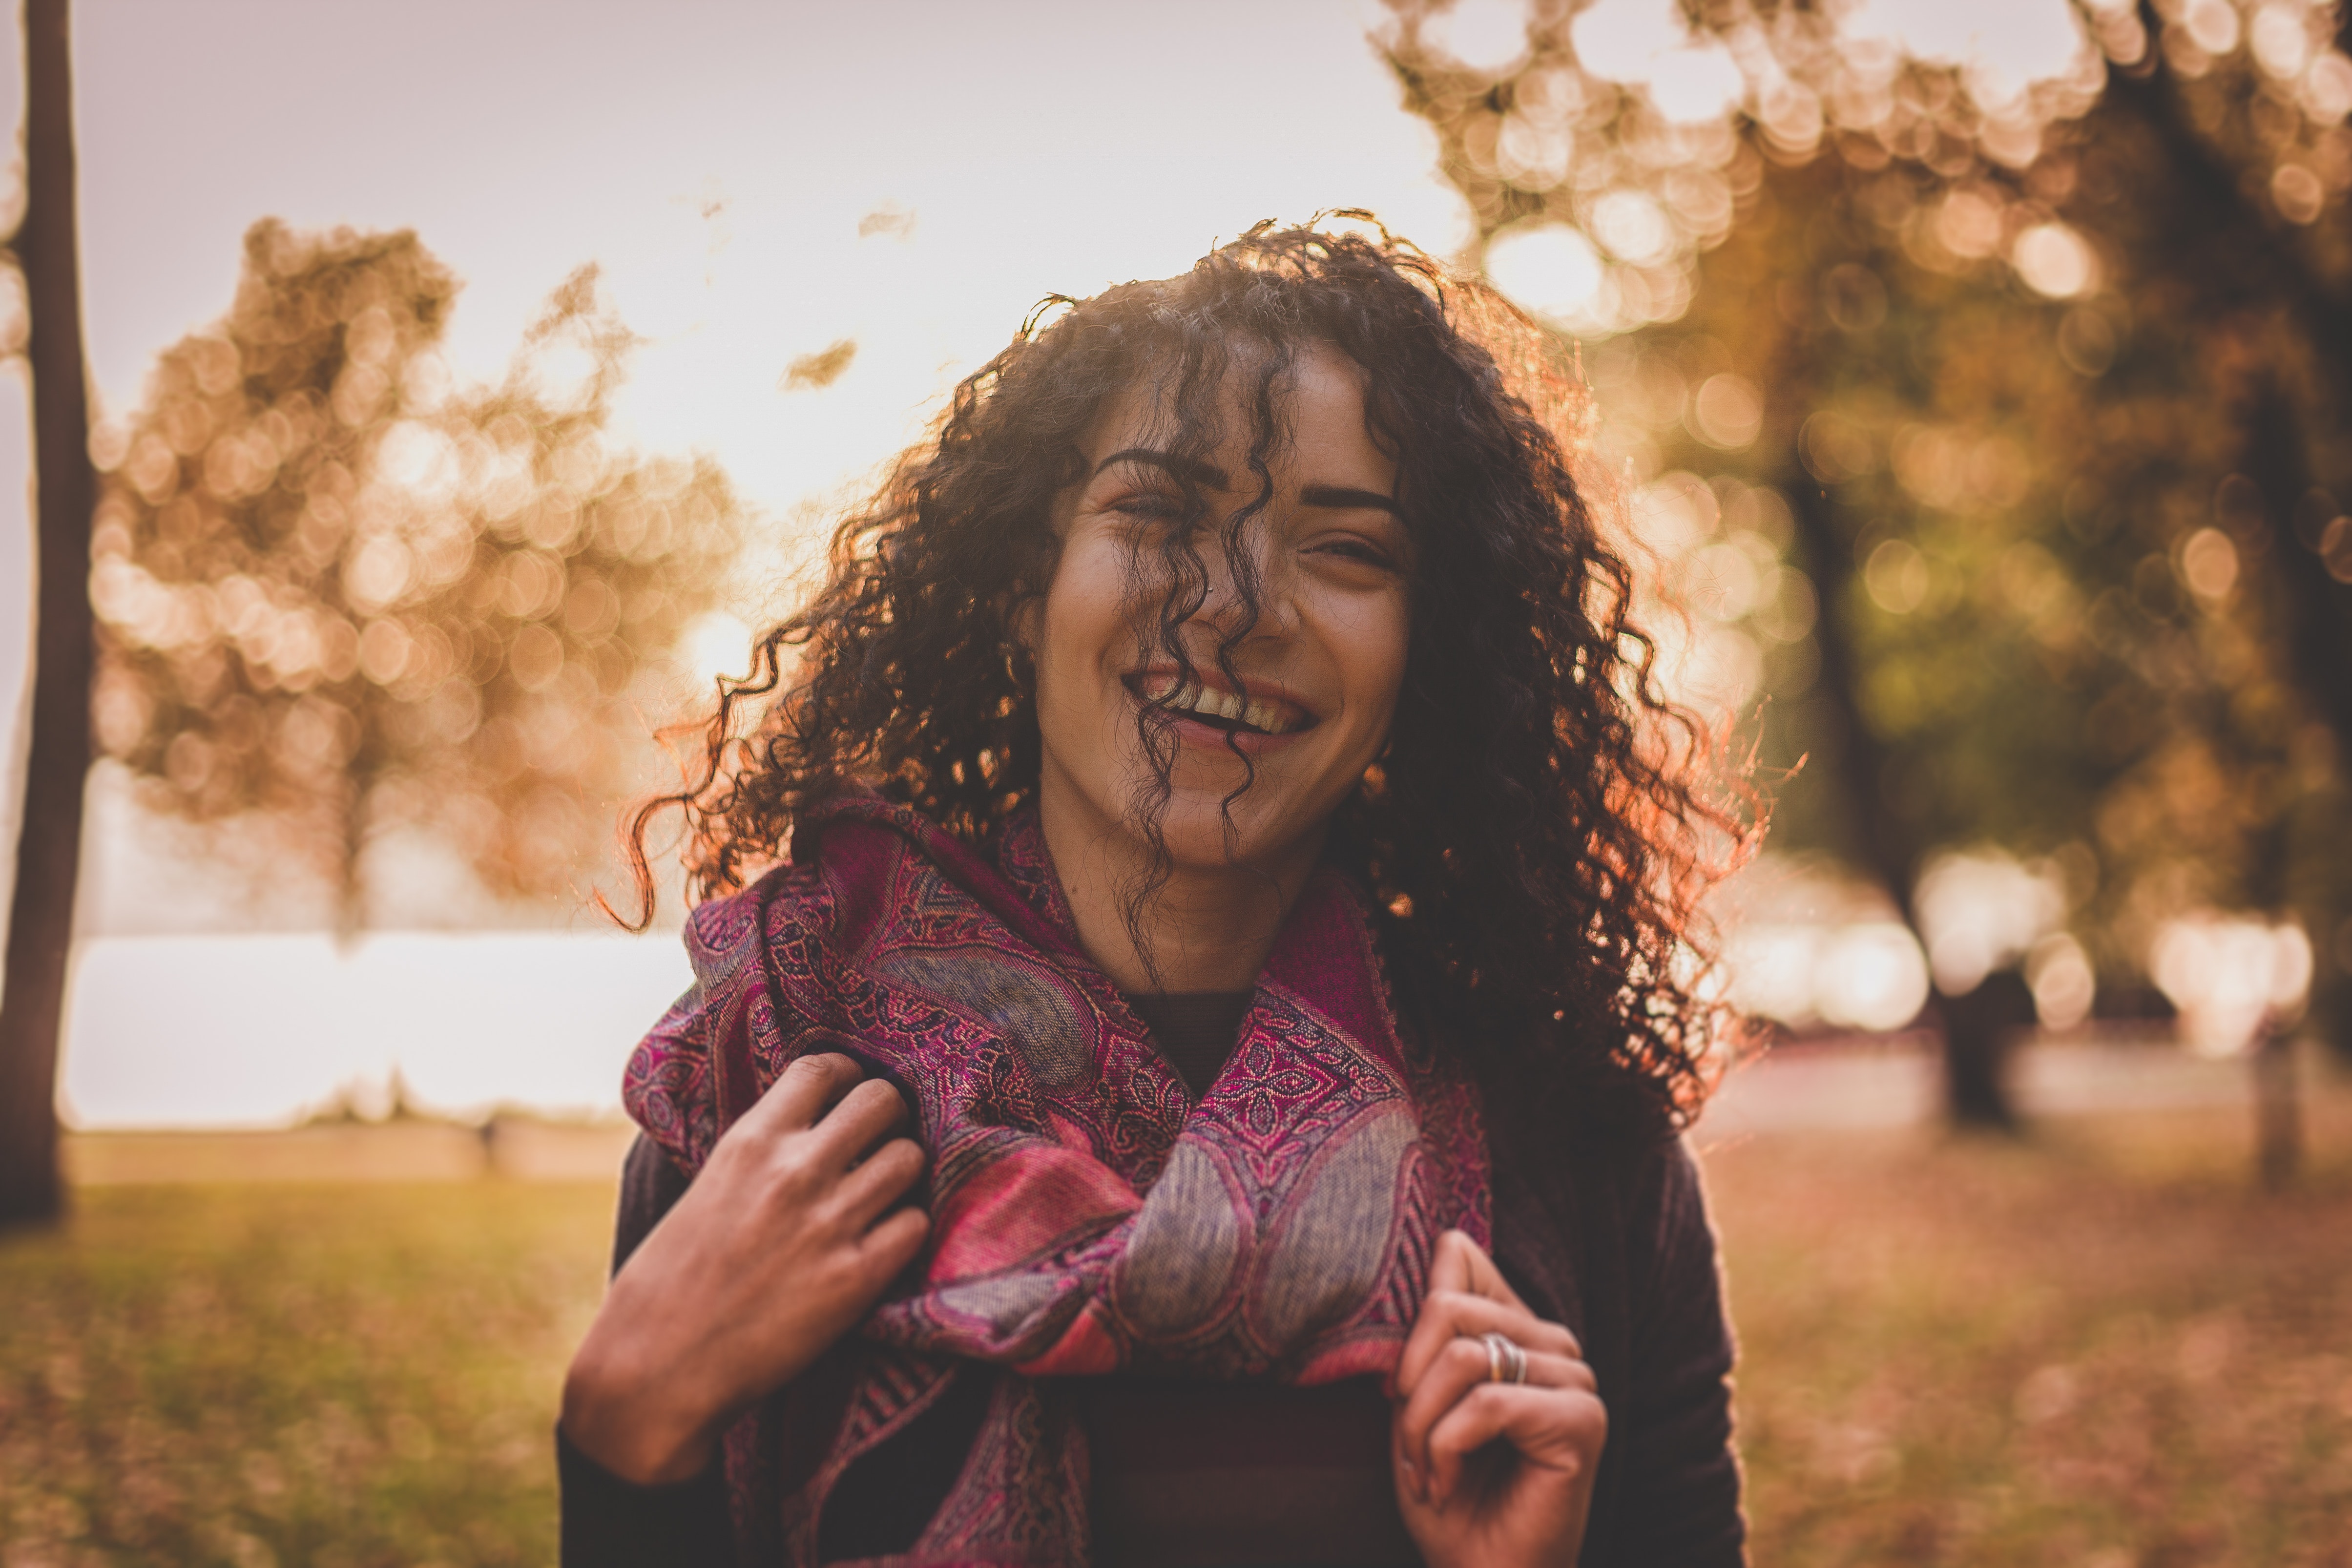
People in nature, hair, face, facial expression, head, sky, smile, beauty, grass, yellow, happy, fun, sunlight, tree, leaf, human, eye, photography, hand, laugh, adaptation, plant, autumn, brown hair, portrait, portrait photography, gesture